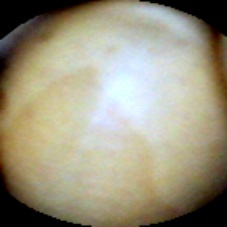
Label: Intact